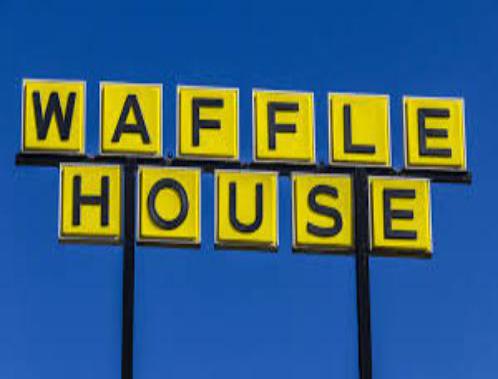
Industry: Food